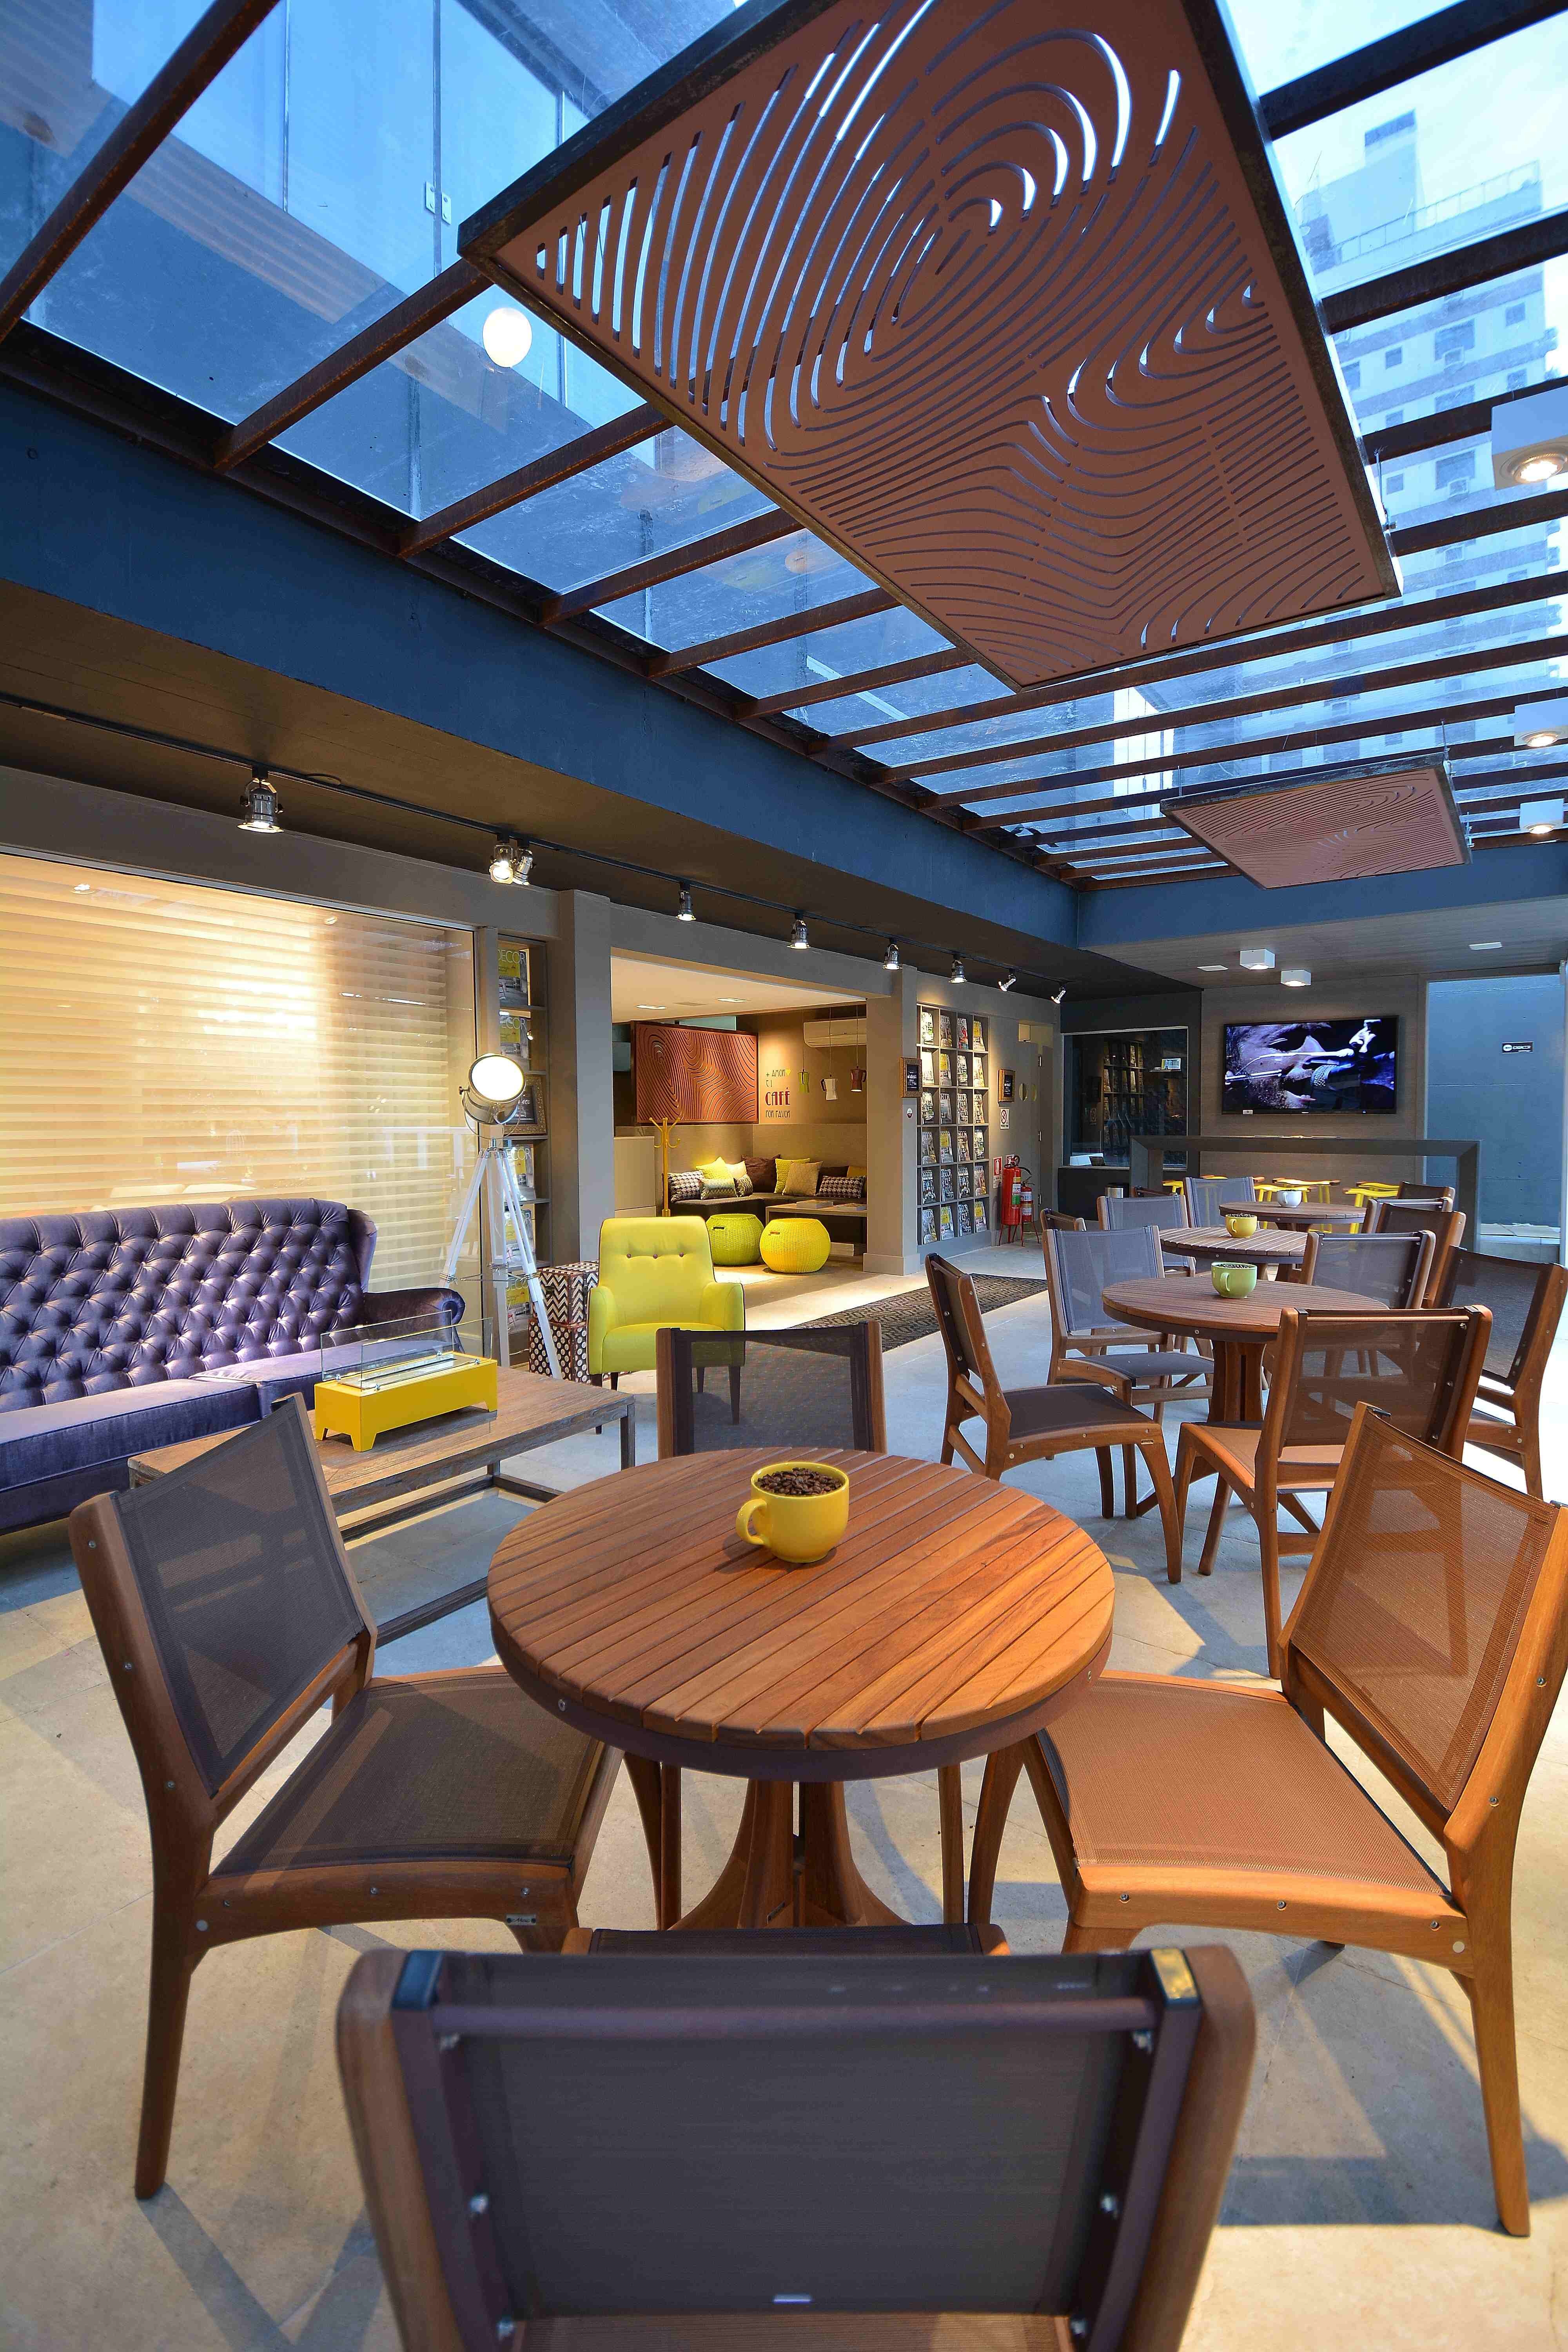
table, coffee, restaurant, home, ceiling, living room, room, interior design, design, estate, lobby, real estate, dining room, convention center, conference hall, recreation room